Broughton Lane railway station

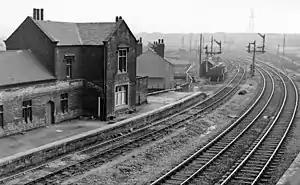
View NE, towards Rotherham in 1961

Broughton Lane railway station was a railway station in Sheffield, South Yorkshire, England. The station served the communities of Darnall, Attercliffe and Carbrook and was one of those opened on 1 August 1864 with the South Yorkshire Railway's extension south from Tinsley Junction to Woodburn Junction where it met the Manchester, Sheffield and Lincolnshire Railway (MS&LR). The day the line was opened the SYR became part of the MS&LR. This link allowed the MS&LR access to Barnsley and Rotherham from Sheffield Victoria.